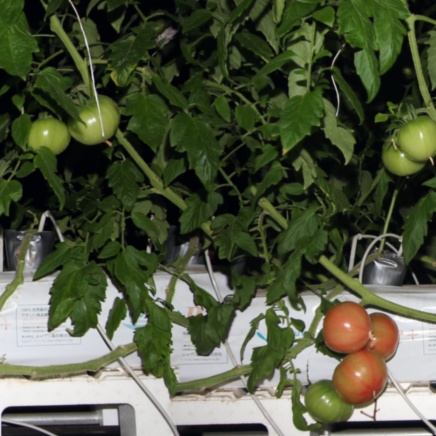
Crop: tomato